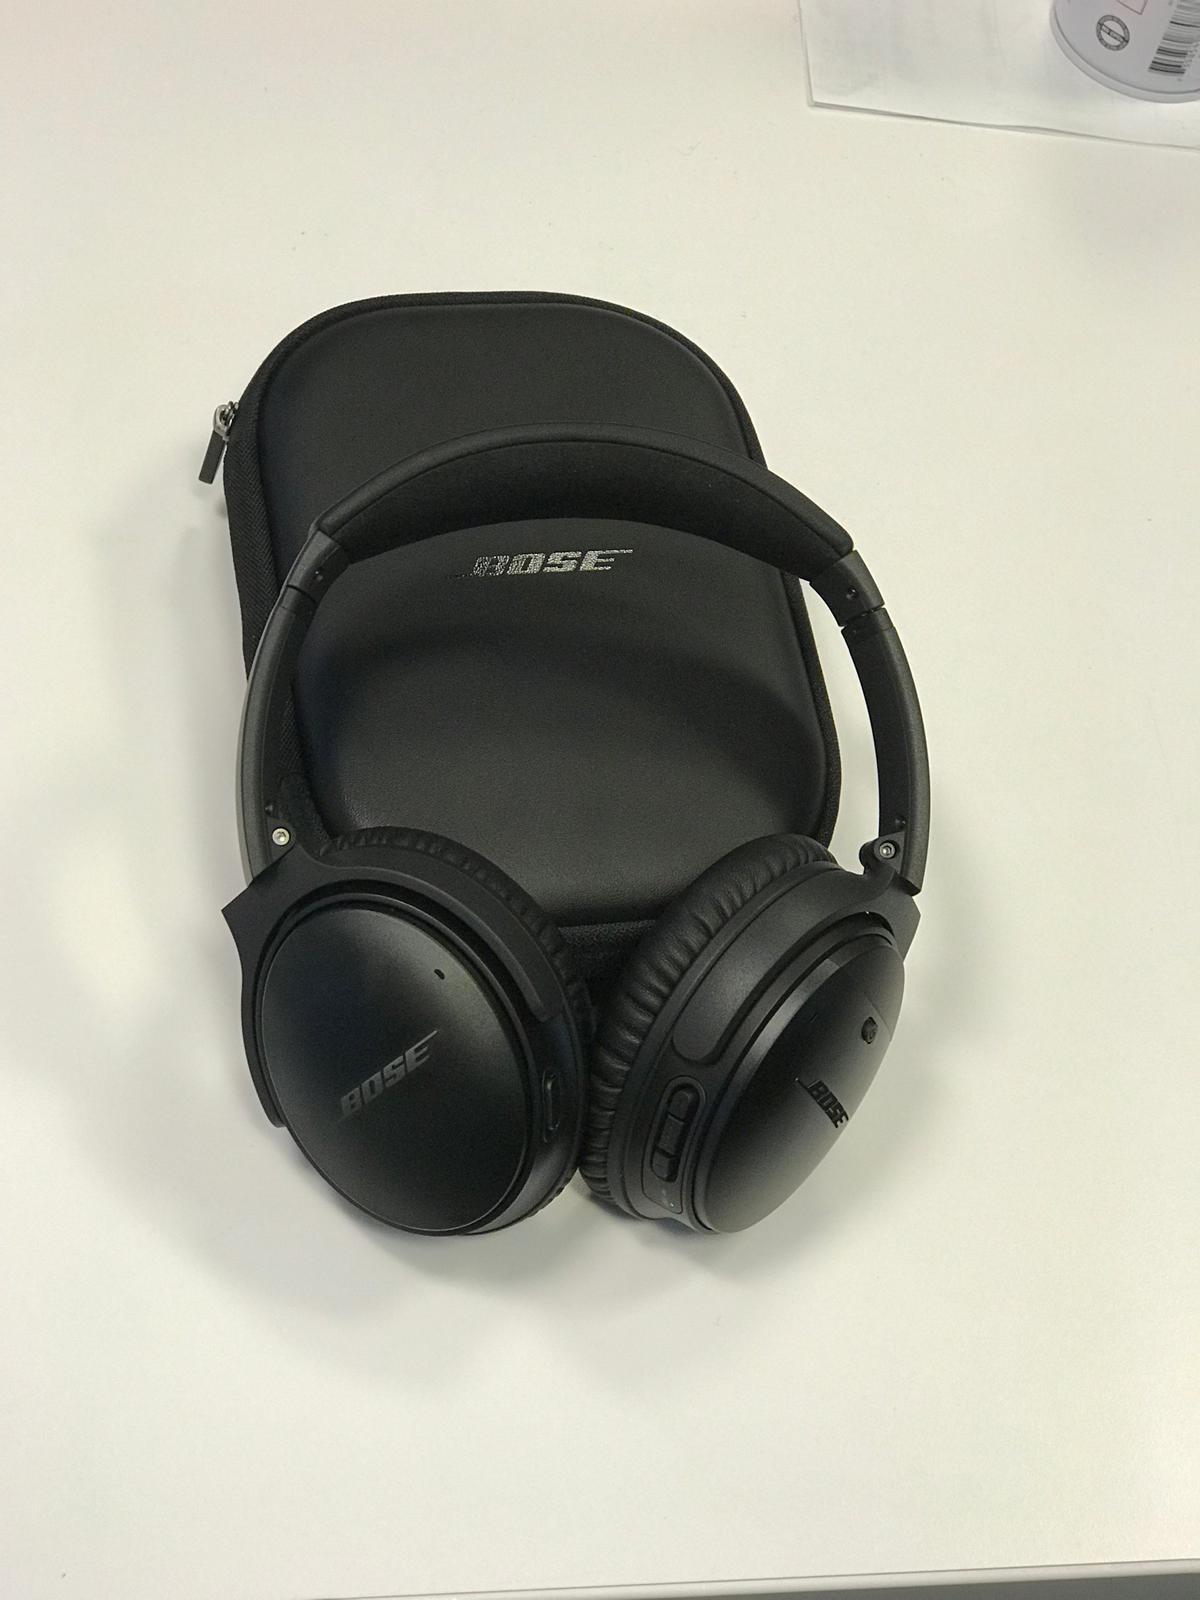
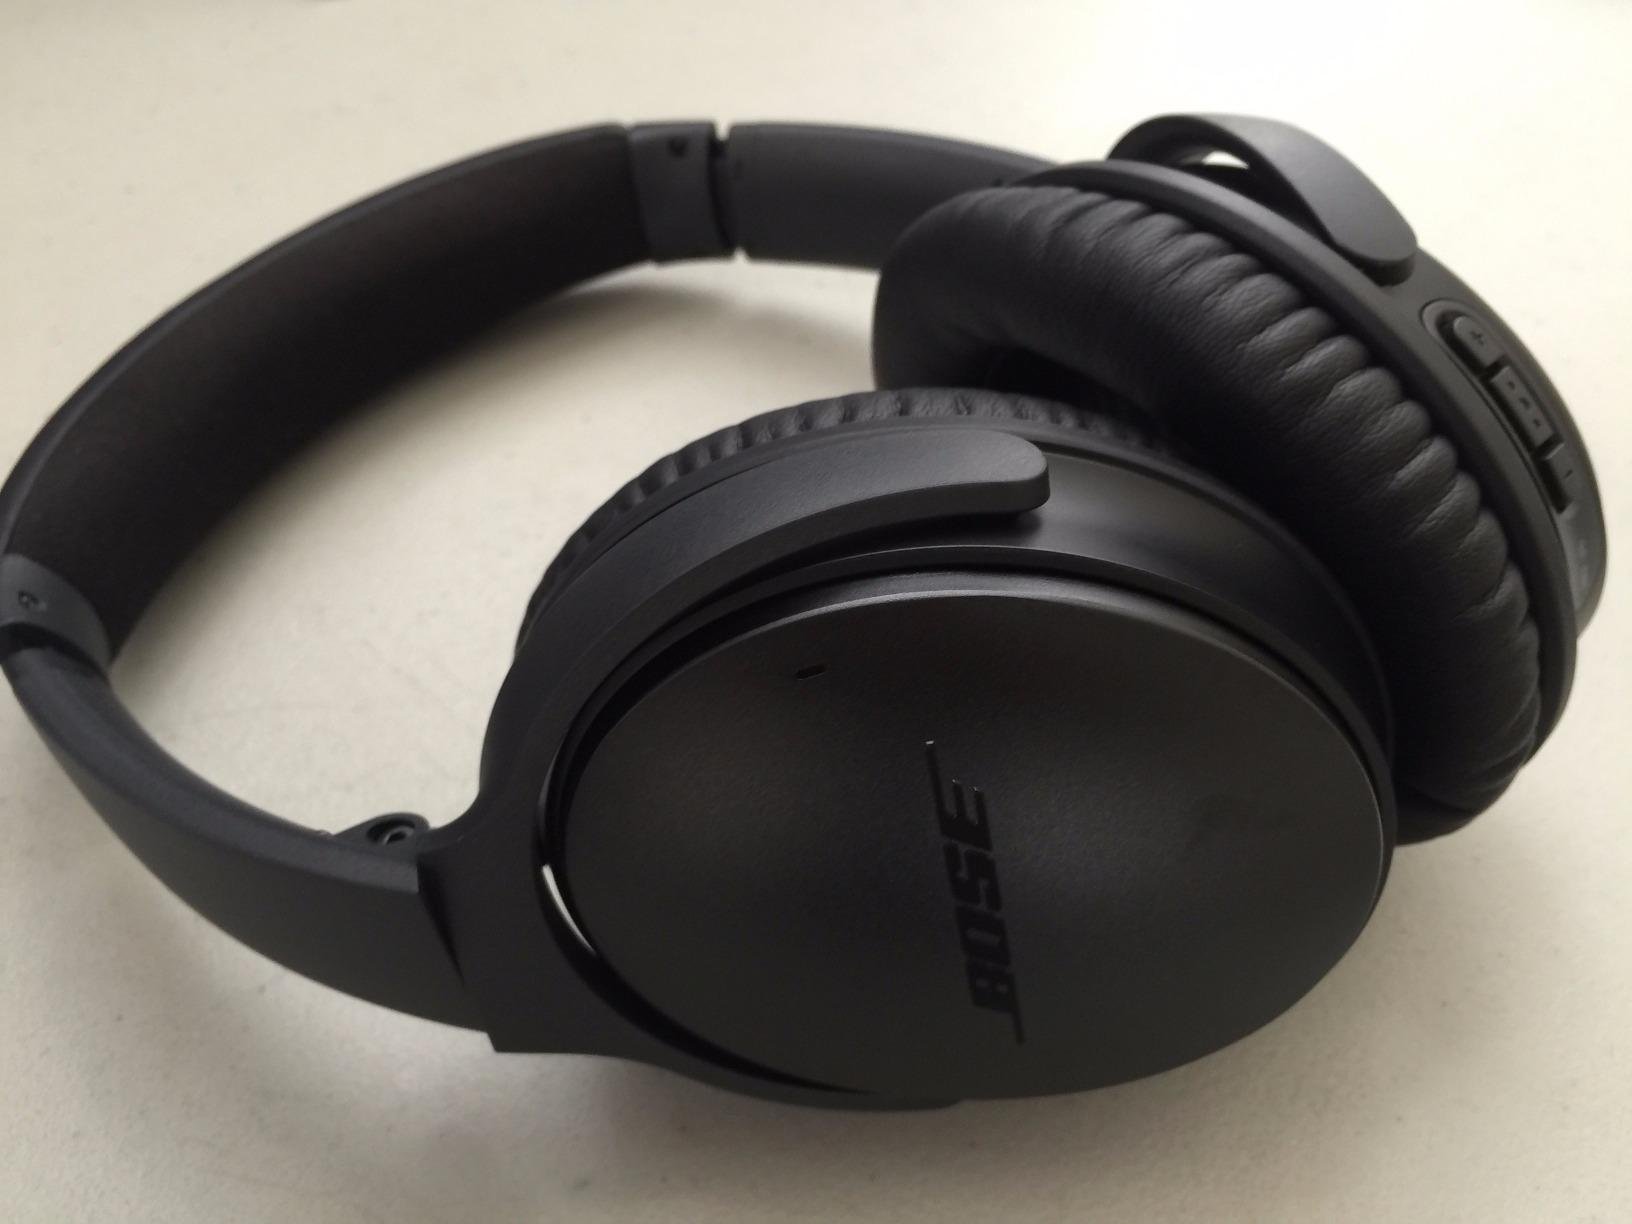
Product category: headphones
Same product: yes